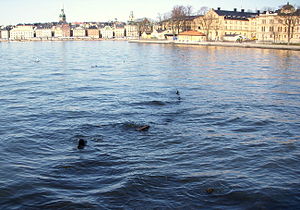
Kastellholmen / Historie
Et skibsvrag ud for Kastellholmen.
Kastellholmen er en ø i Saltsjön i det centrale Stockholm og er en del af bydelen Skeppsholmen, og har broforbindelse med Skeppsholmen via Kastellholmsbron. Øen har et areal på 3,1 hektar og der er nogle boliger, magasinsbygninger, en skridskopavillonen samt Kastellet fra 1848.